Proud Flesh (film)

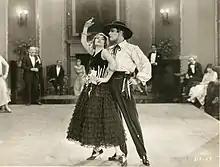
Film still

Proud Flesh is a 1925 American silent comedy-drama film directed by King Vidor and starring Eleanor Boardman, Pat O'Malley, and Harrison Ford in a romantic triangle.